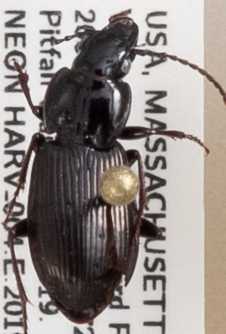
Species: Pterostichus pensylvanicus
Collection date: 2019-06-18
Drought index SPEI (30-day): -0.116
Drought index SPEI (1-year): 2.09
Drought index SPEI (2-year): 2.09